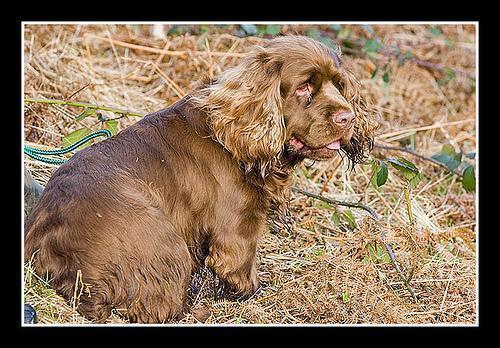
Sussex_spaniel